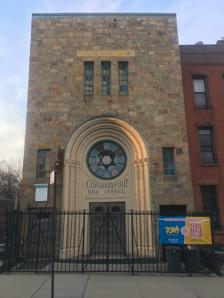
Building: Congregation Kol Israel
Country: United States of America
Year built: 1928
Historic Modern Orthodox synagogue in Brooklyn, New York, United States Congregation Kol Israel The synagogue in 2018 Religion Affiliation Modern Orthodox Judaism Ecclesiastical or organisational status Synagogue Leadership Rabbi Ben Keil Status Active Location Location 603 St. John's Place, Brooklyn , New York City , New York 11238 Country United States Location in New York City Geographic coordinates 40°40′29″N 73°57′29″W / 40.67472°N 73.95806°W / 40.67472; -73.95806 ( Congregation Kol Israel ) Architecture Architect(s) Tobias Goldstone Type Synagogue architecture Style Moorish Revival Date established 1924 (as a congregation) Completed 1928 Materials Stone, brick Website ckibrooklyn .org Kol Israel Synagogue U.S. National Register of Historic Places Area less than one acre NRHP reference No. 09000966 Added to NRHP December 2, 2009 Congregation Kol Israel is a historic Modern Orthodox Jewish congregation and synagogue , located at 603 St. John's Place in the Crown Heights neighborhood of Brooklyn , New York City , New York , in the United States. History The congregation was established in 1924 as an Orthodox congregation. The synagogue was built in 1928 and is a vernacular "tenement synagogue."  It is a small, two story rectangular building faced in random laid fieldstone . It was designed by Brooklyn architect Tobias Goldstone. The western side of its midblock lot overlooks the open cut of the Franklin Avenue Line of the New York City Subway. The synagogue building was listed on the National Register of Historic Places in 2009. Eruv In 2015, "after several failed attempts to bring in new members," the board hired Rabbi Sam Reinstein to "transform his ailing Modern Orthodox synagogue into a place young people consider cool." In addition to adding monthly art shows and after-parties to its programming, the synagogue in 2016 hosted "the first Jewish Comic Con," which featured comics artists Isaac Goodheart of Postal and Jordan B. Gorfinkel . In June 2016, an eruv built to benefit the Kol Israel congregation "increased sixfold the area in which observant Jews can carry items, and, most importantly, push strollers during Shabbat," but was opposed by Hasidic Chabad neighbors who believed the neighborhood was geographically and halakhically impossible to enclose in an eruv. Chabad's Crown Heights beth din rabbinical court issued a ruling rejecting the eruv as a "devastation of the Shabbat." A few months after the eruv was repeatedly vandalized and its organizers allegedly harassed, two Chabad members were arrested and charged with criminal mischief, although the New York City Police Department had previously said that they would be charged with criminal mischief as a hate crime and criminal tampering. References